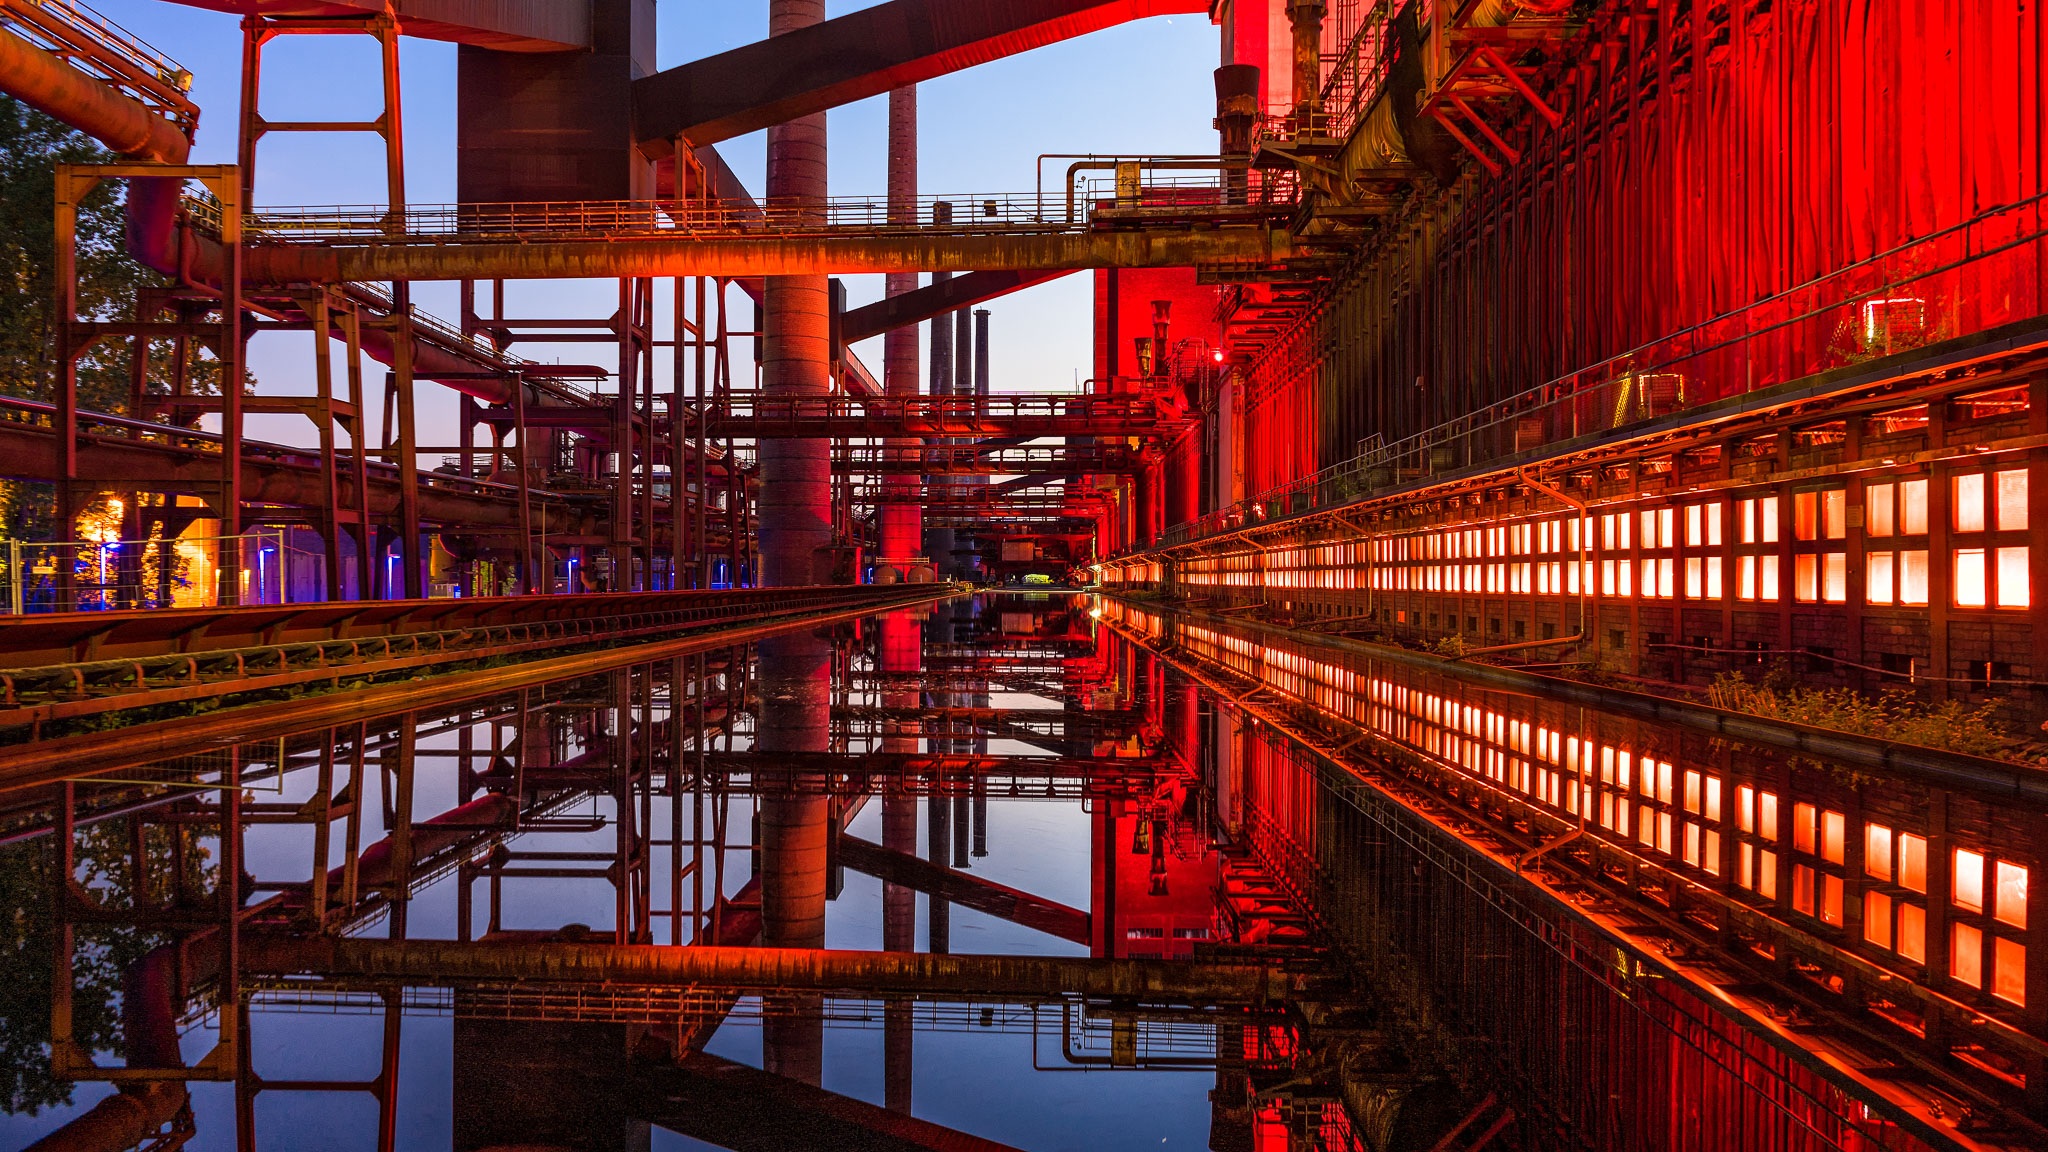
light, sky, road, bridge, night, city, cityscape, evening, reflection, industry, lighting, long exposure, illuminated, lights, night photograph, blue hour, tracer, zollverein